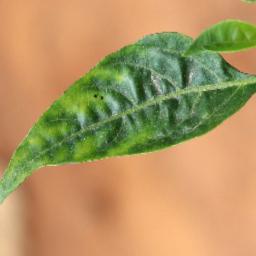
Label: mites_and_trips